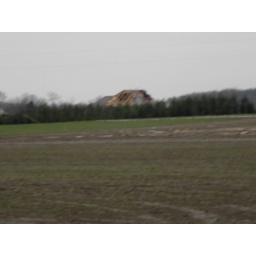
A roof was ripped from a large home by the tornado.